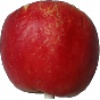
Label: red_yellow_apple